Sonny Jurgensen

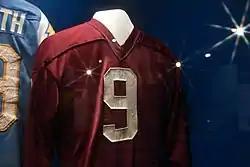
Jurgensen's #9 Redskins jersey exhibited at the Pro Football Hall of Fame

Jurgensen was traded to the Washington Redskins on April 1, 1964, in exchange for Norm Snead and Claude Crabb. He was then selected to play in the Pro Bowl following the season and was also named second Team All-Pro.